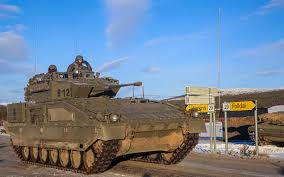
Label: BMP-T15